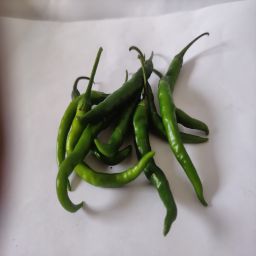
Crop: Chile Pepper
Quality: Unripe